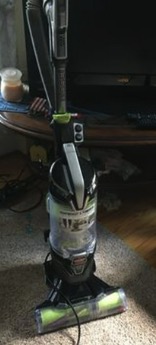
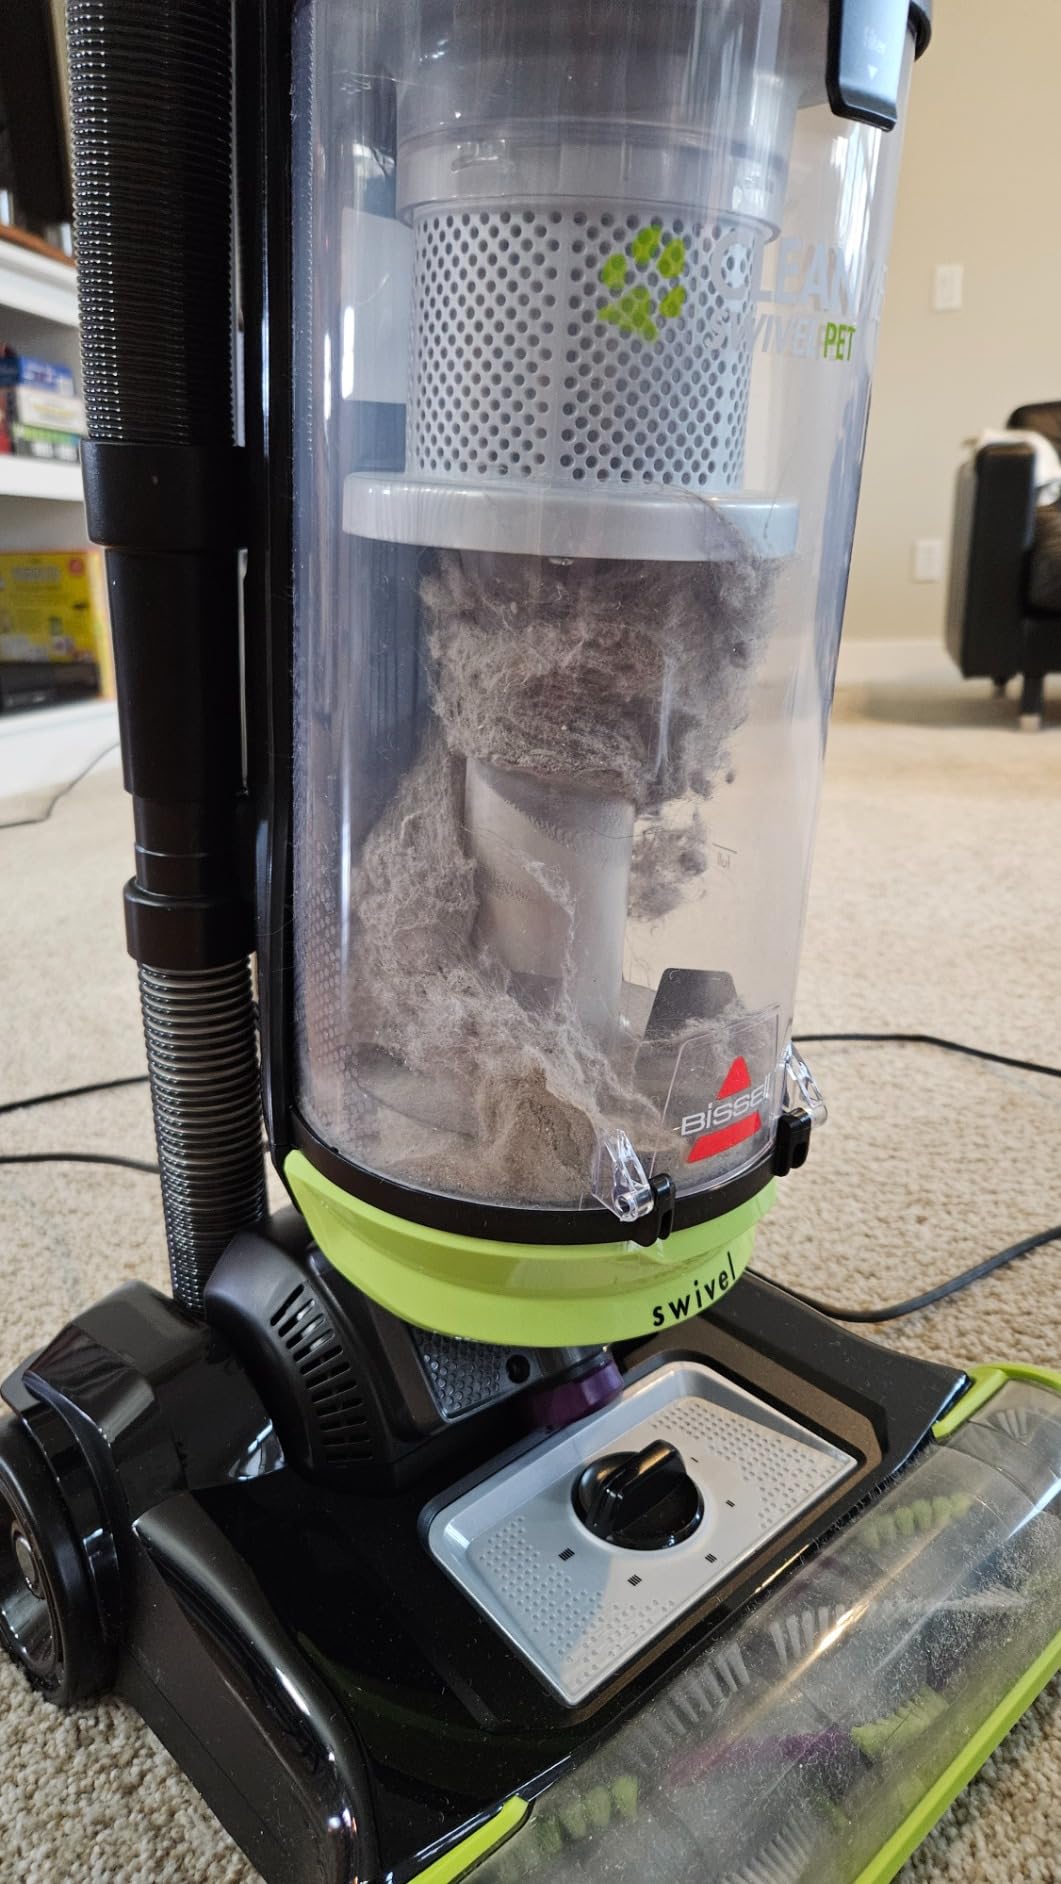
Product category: items_vacuum
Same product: no